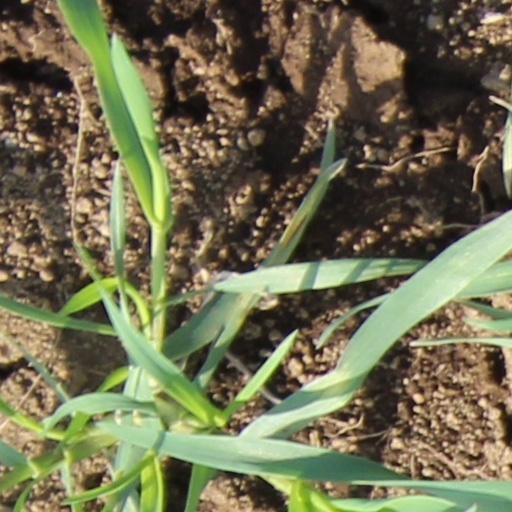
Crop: wheat